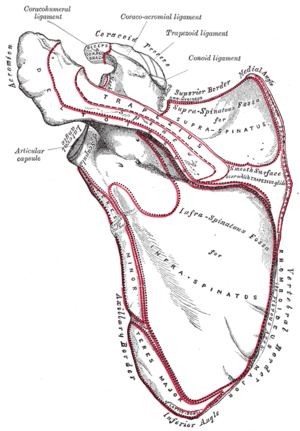
Trapezius / Yderligere billeder
Trapezmusklen er en muskel, der udspringer fra bagkanten af kraniet og lodret ned på hver side af rygsøjlen til en af de sidste brysthvirvler. Musklen hæfter på skulderbladet, overarmsknoglen og på nøglebenet.